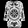
Label: Shirt